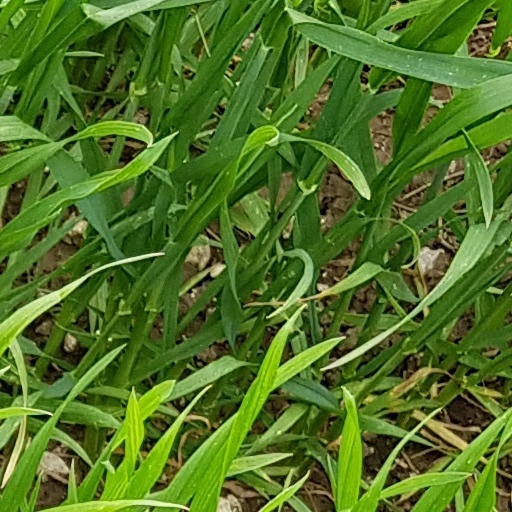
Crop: wheat